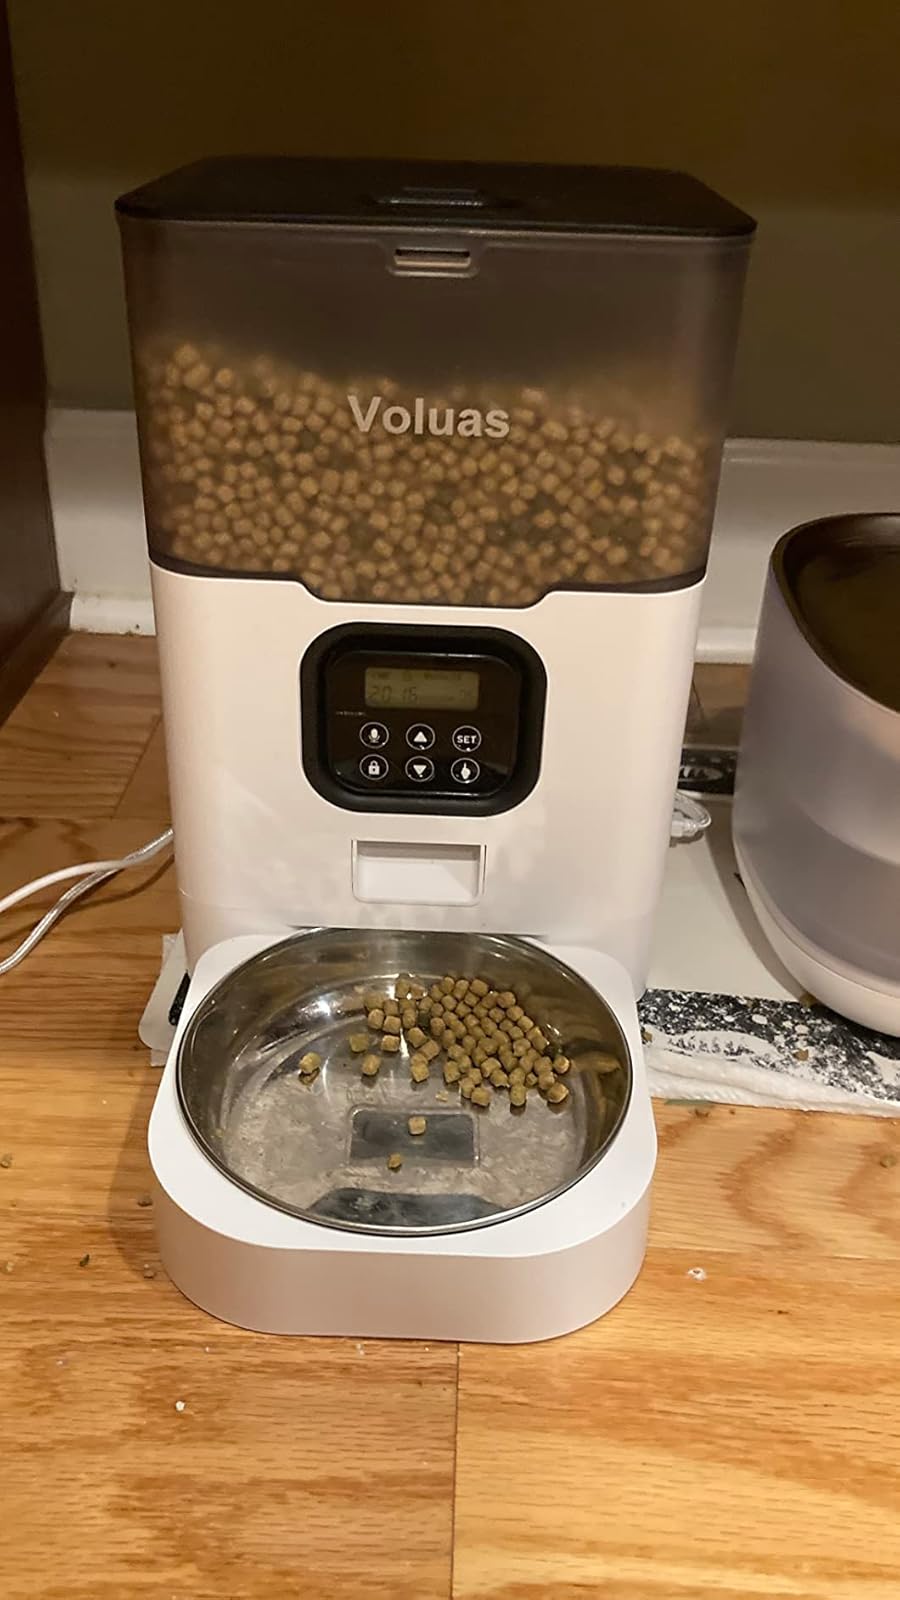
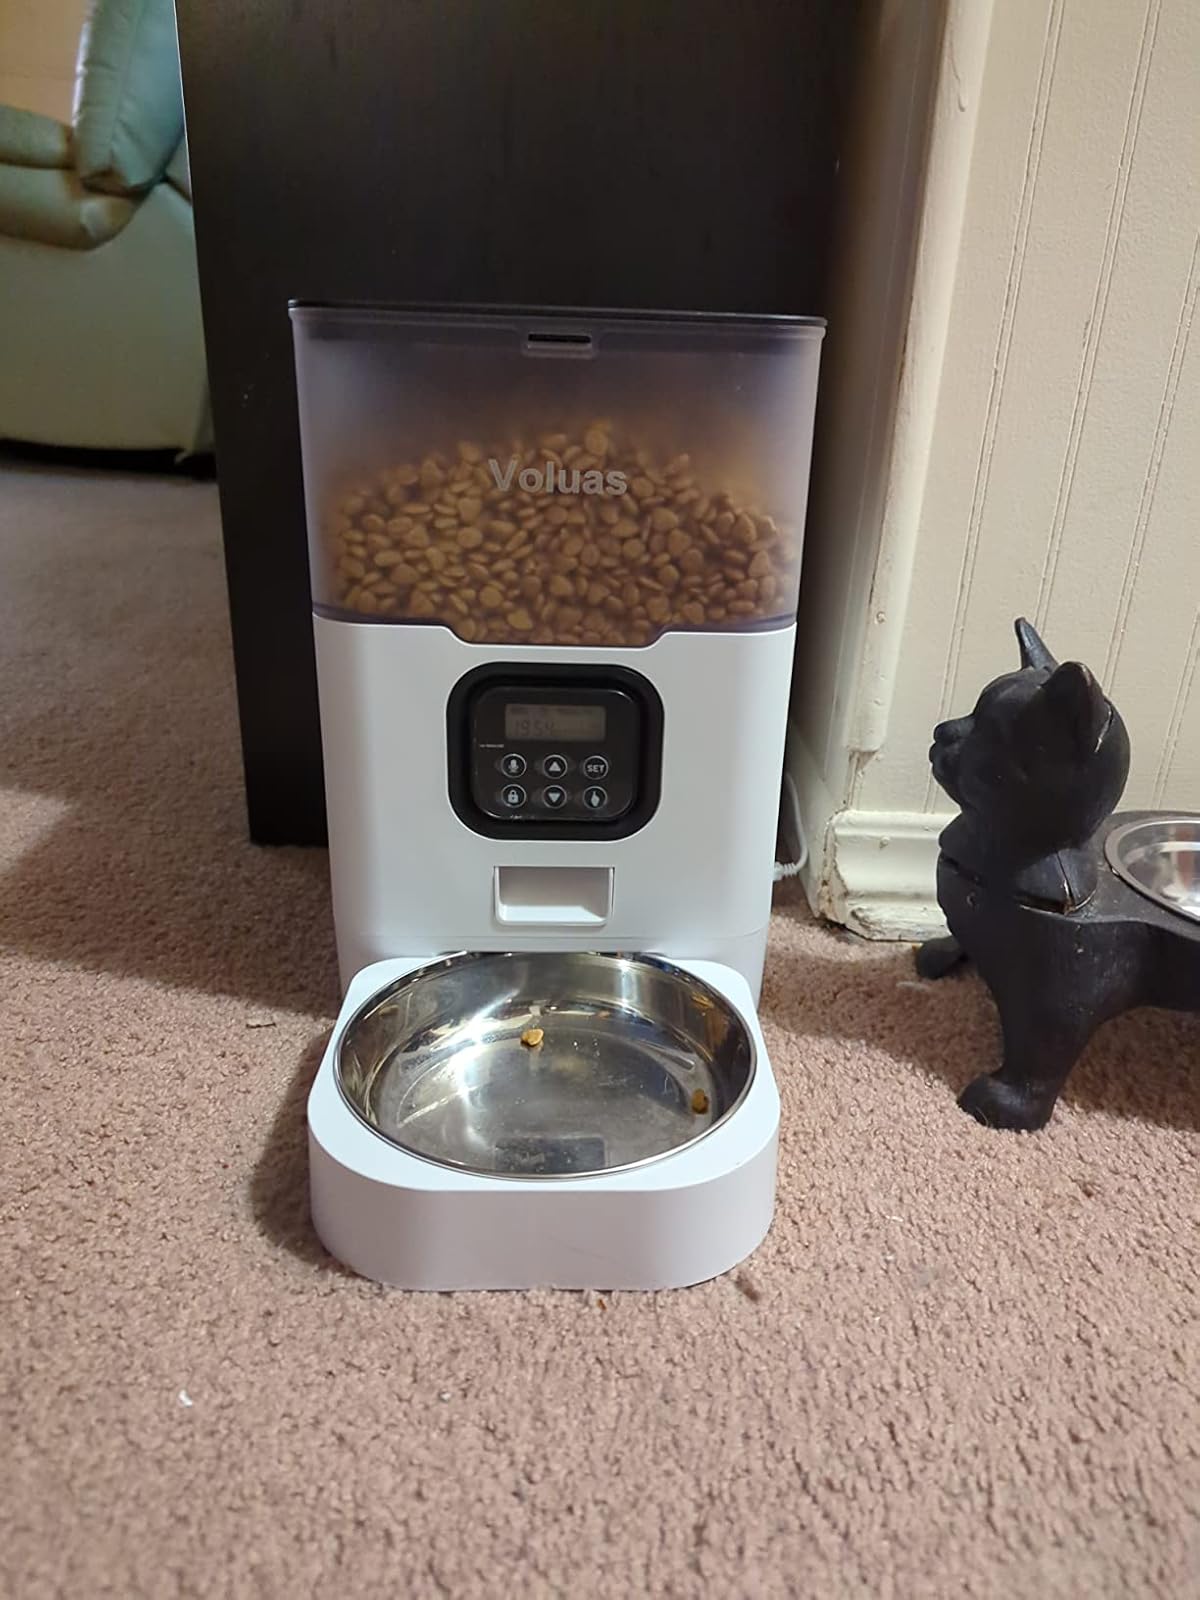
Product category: items_feeder
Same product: yes